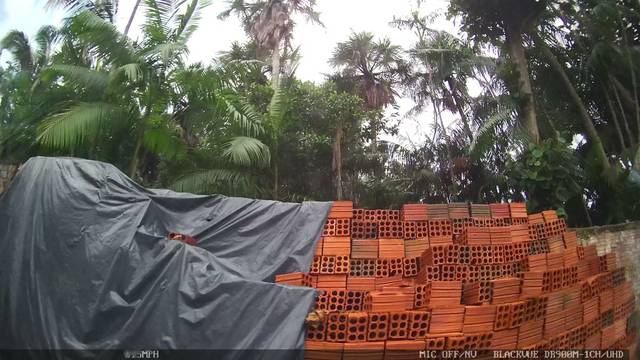
Region: Brazil
Coordinates: -2.575, -44.305